STS-119

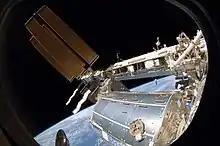
The S6 truss solar array unfurled.

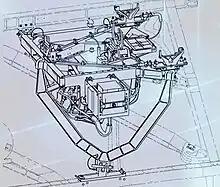
The unpressurized cargo carrier attachment system (UCCAS)

As part of the re-planning for the mission, the crews set to work in the morning deploying the solar wings on the S6 truss. To prepare for the extension of the arrays, the station was maneuvered into a position that allowed constant sunlight to hit the arrays, which allowed them to warm up and prevent what the mission team calls 'stiction', or a sticky friction that happens after the arrays have been in storage for an extended period of time.